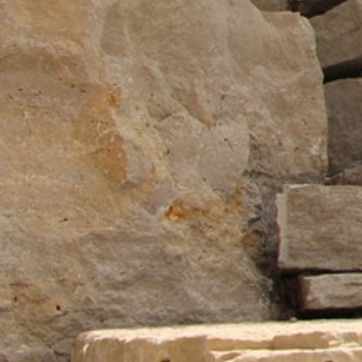
Material: stone